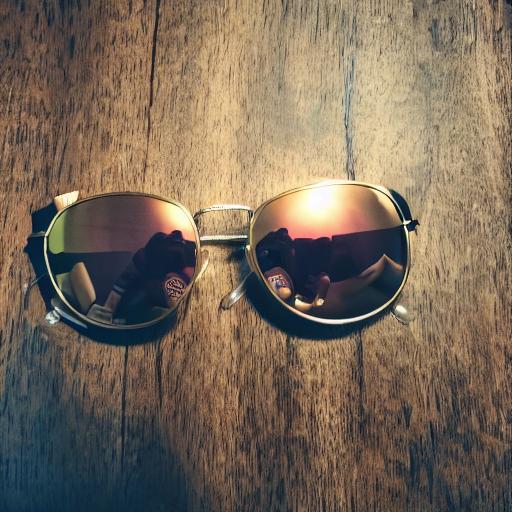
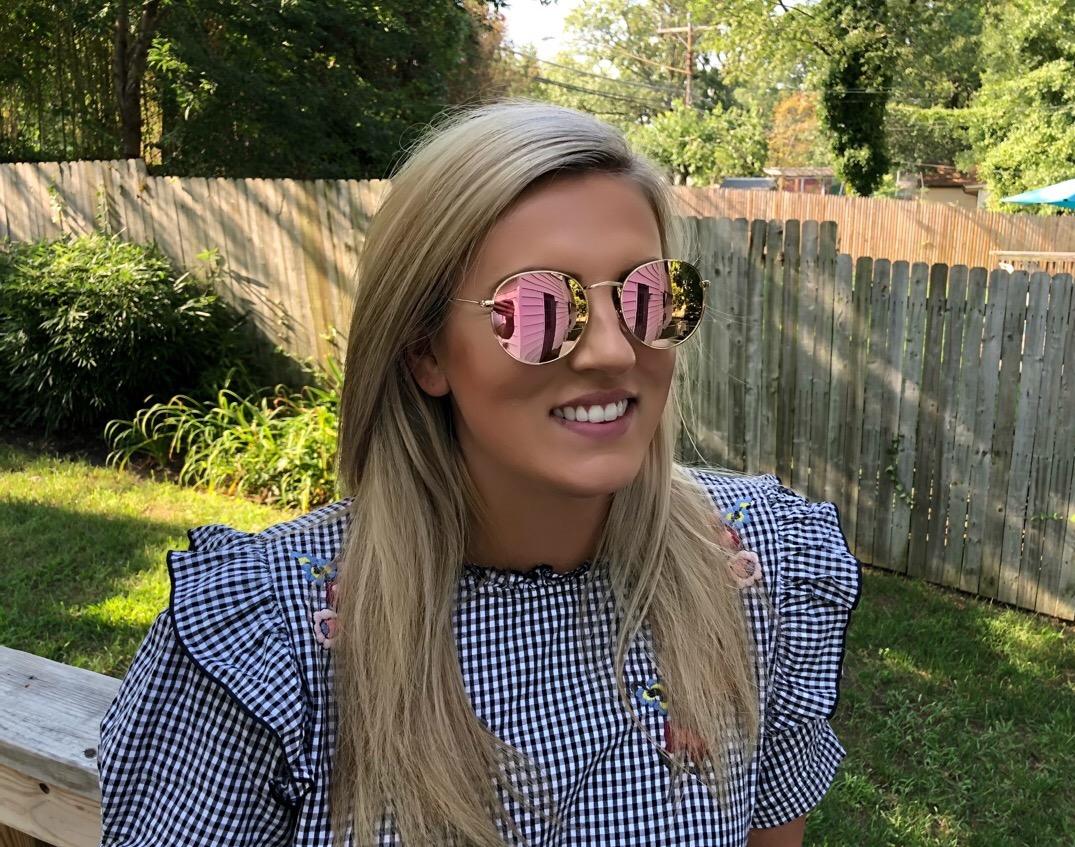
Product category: accessories_sunglasses
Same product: no